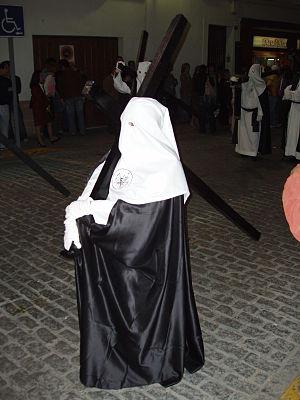
Une procession religieuse est un cortège de fidèles qui dans l’accomplissement d’un acte rituel et religieux, défilent solennellement d’un lieu à un autre, tout en priant, chantant ou accomplissant d’autres actes de dévotions. La procession est expression symbolique du pèlerinage de la vie qui est fait en compagnie de Dieu. Cet article traite des processions dans le catholicisme. Il en existe également dans l'orthodoxie et dans le bouddhisme.